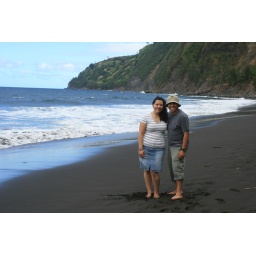
Jose had fun getting down a treacherous road in the Jeep to this black sand beach.